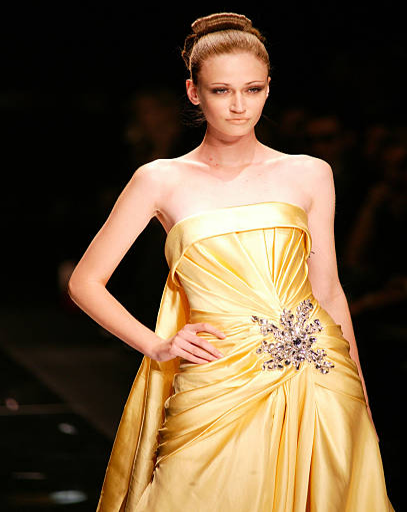
a model shows a creation .